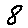
Label: 8